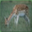
Label: deer